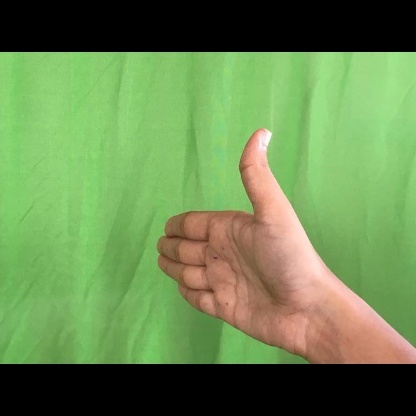
Mudra: Ardhachandran